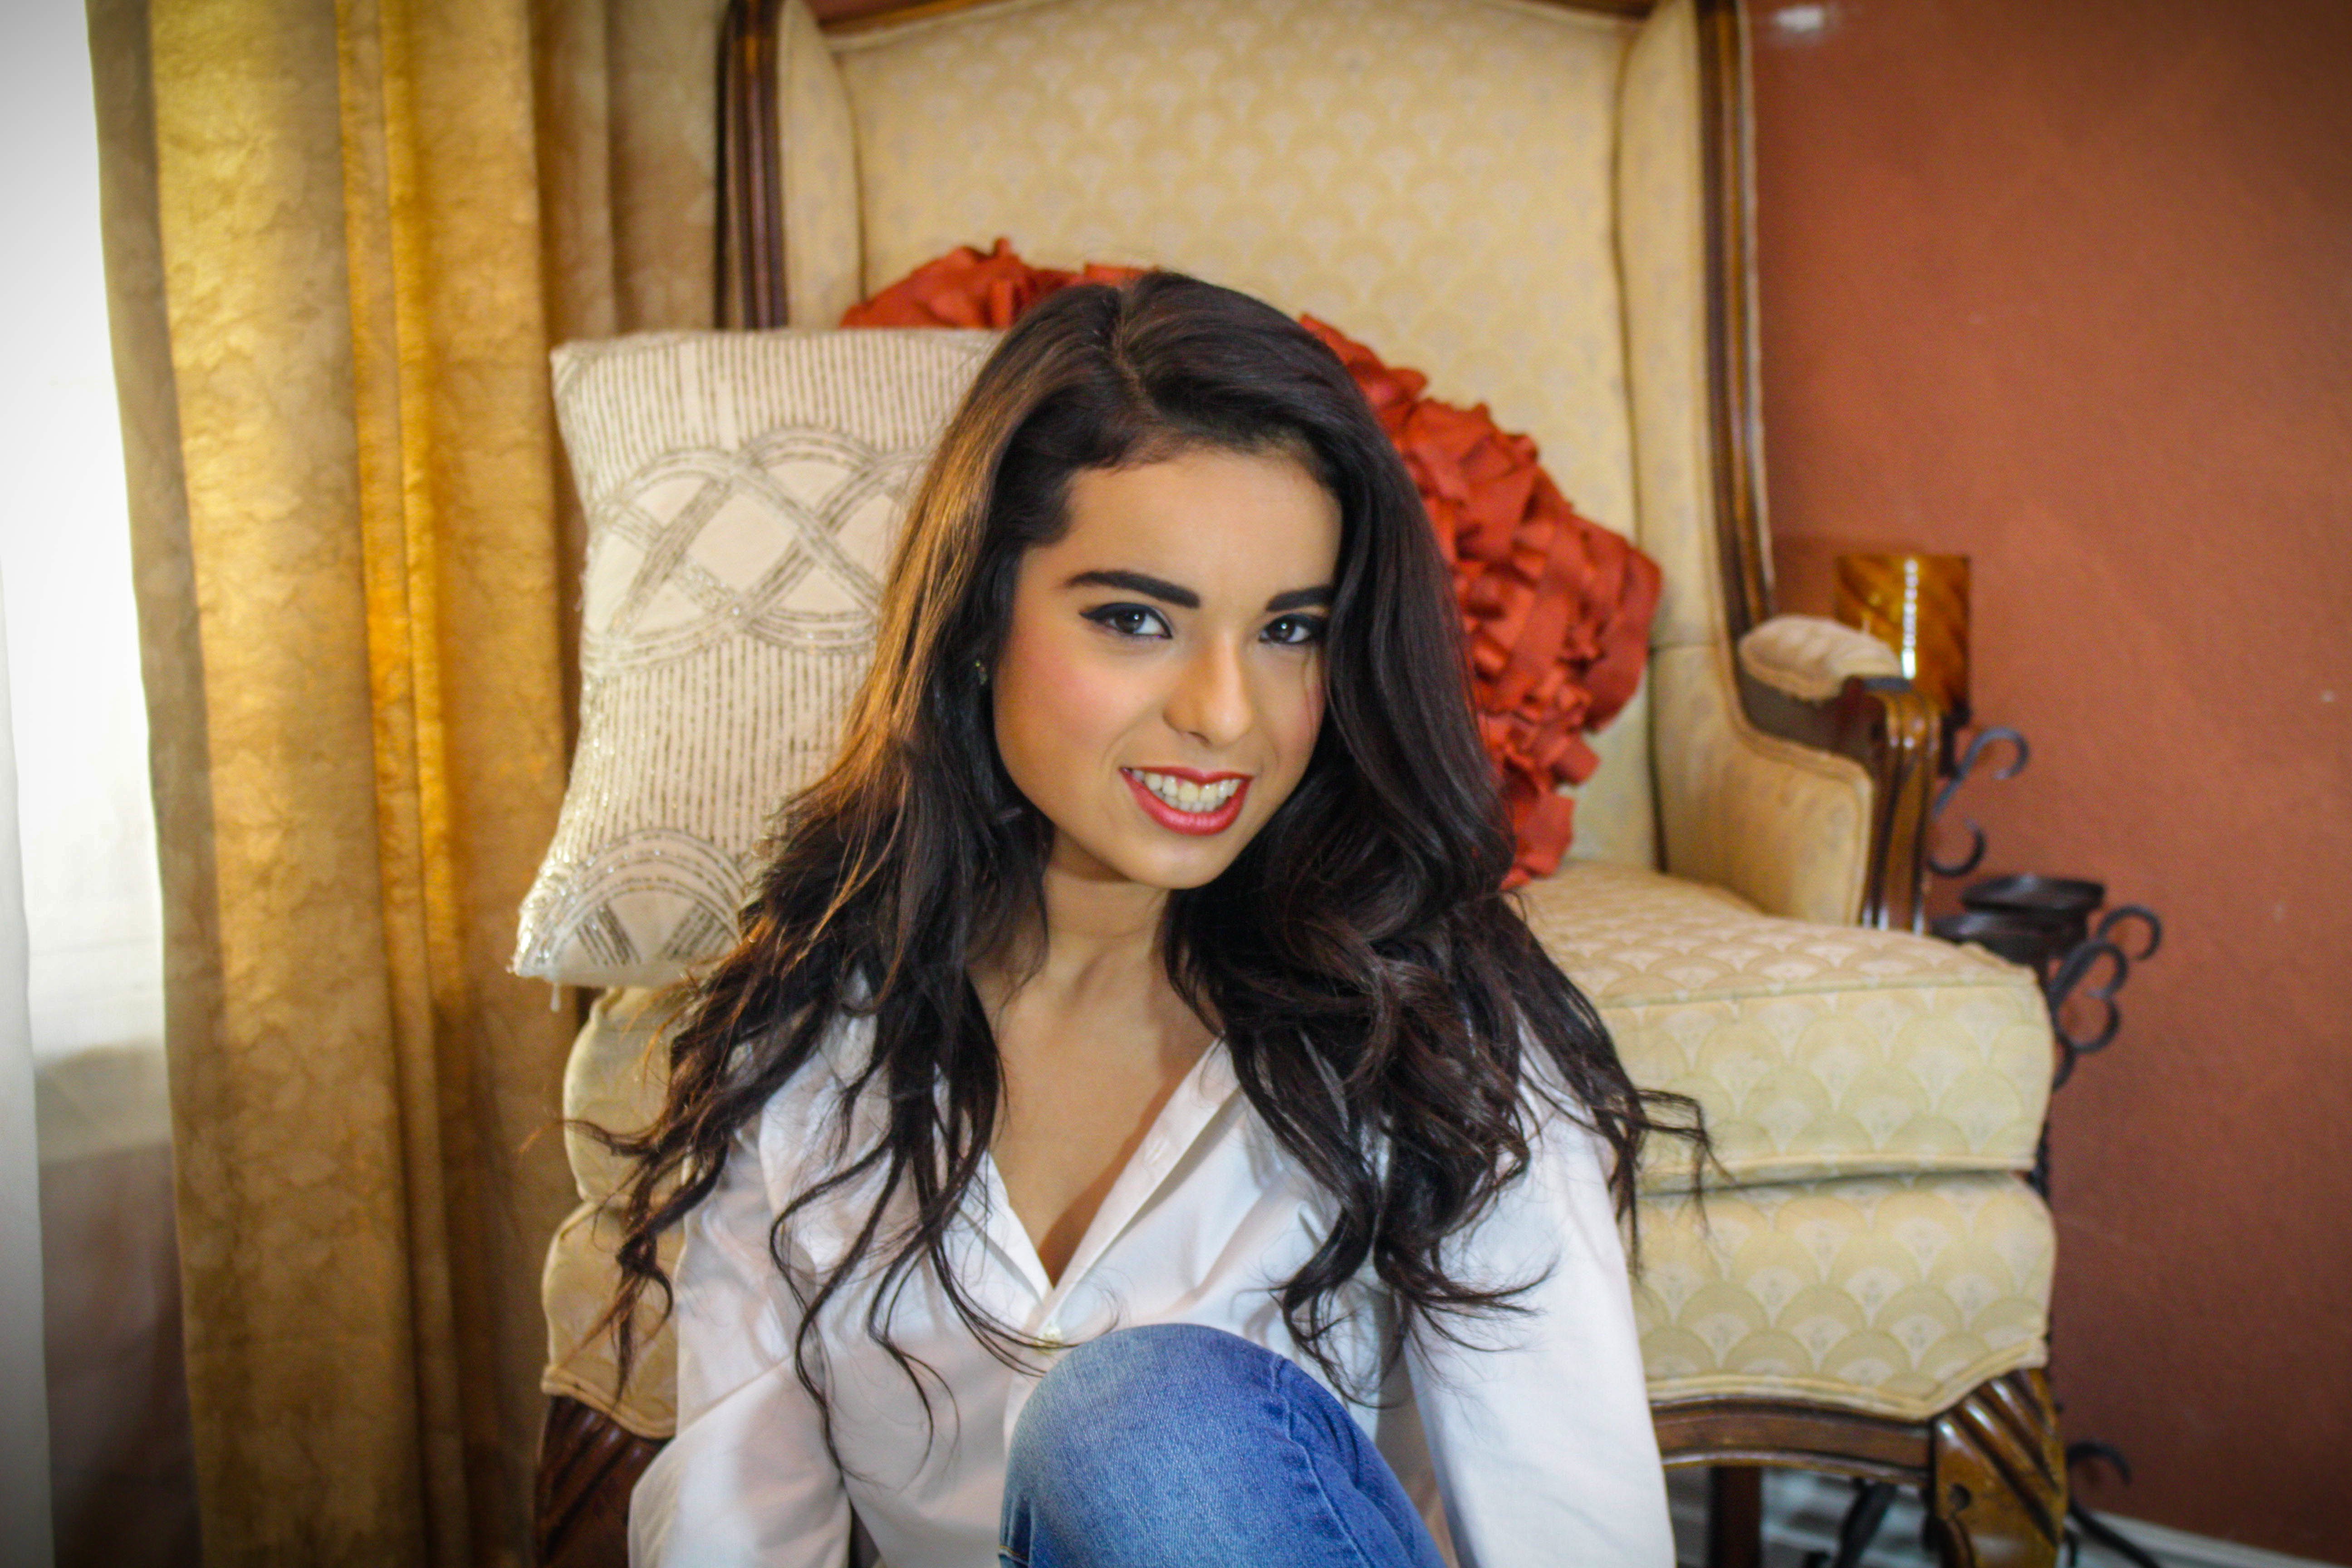
girl, hair, photography, trunk, leg, model, lady, hairstyle, long hair, human body, black hair, glasses, thigh, beauty, abdomen, photo shoot, brown hair